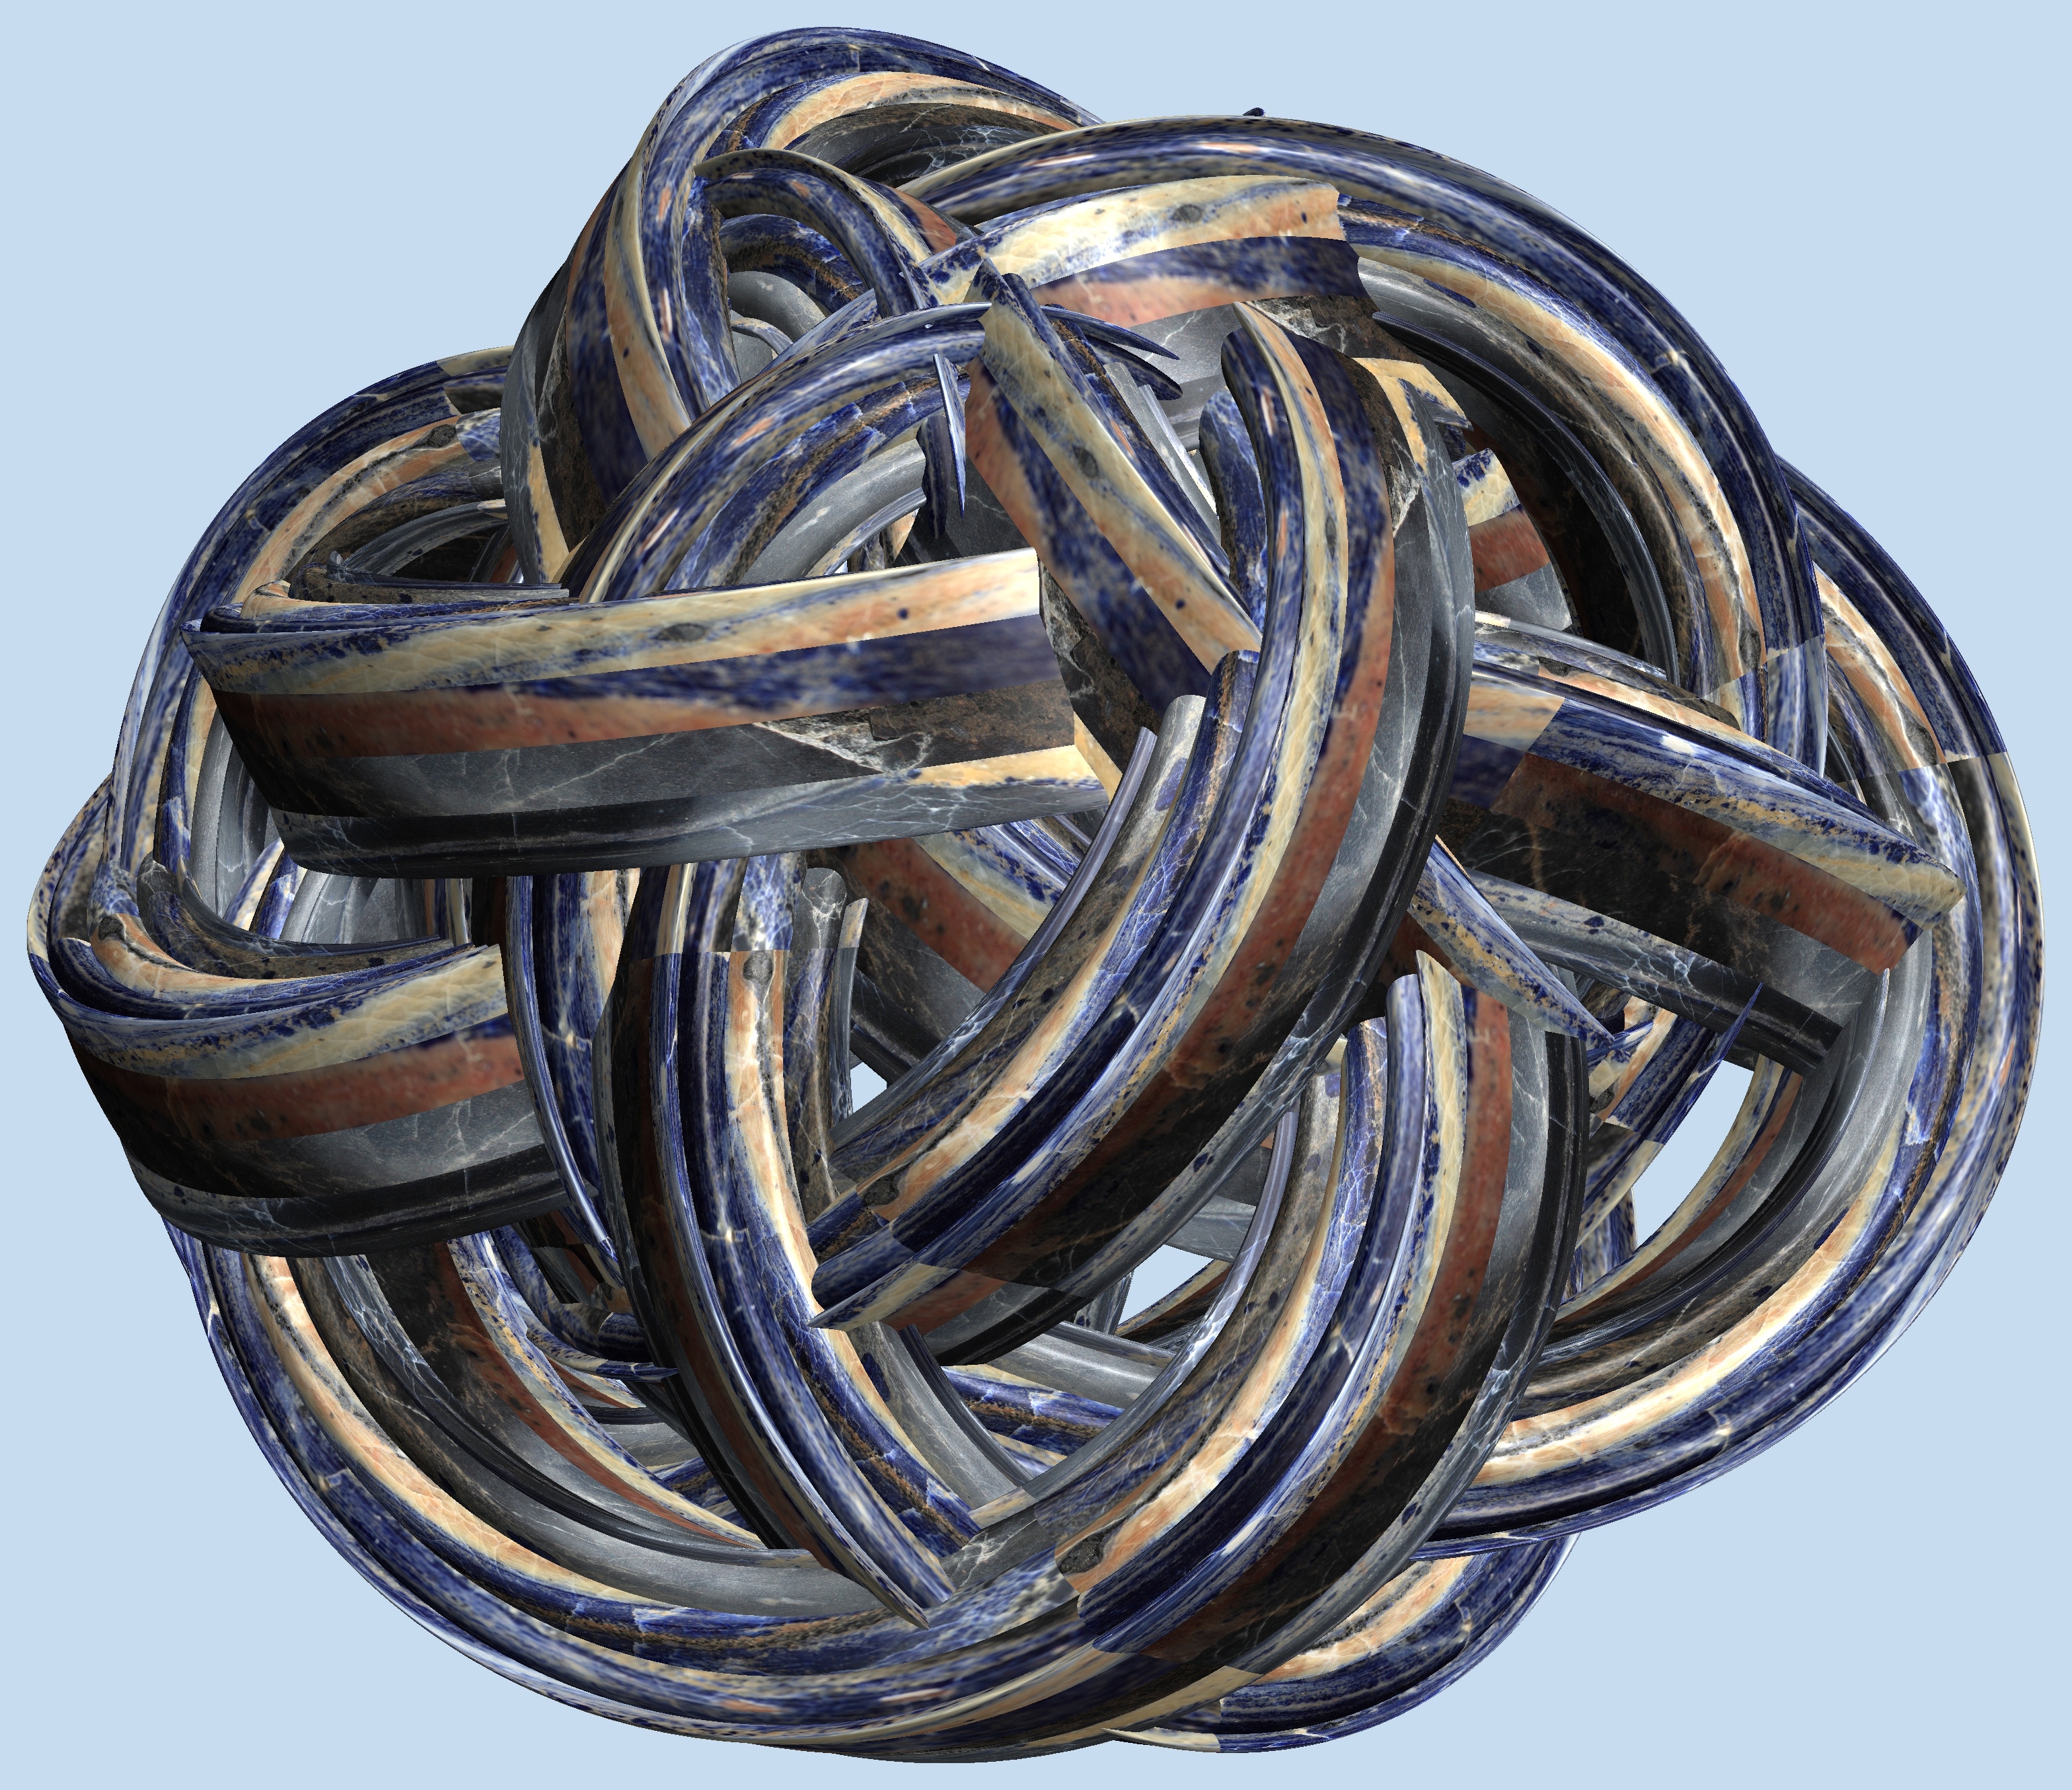
structure, texture, spiral, pattern, rein, jewellery, cool image, figure, design, symmetry, 3d, graphic, torus, mathematica, cg, parametricplot3d, code, program, algorithm, abstruct, mapping, fashion accessory